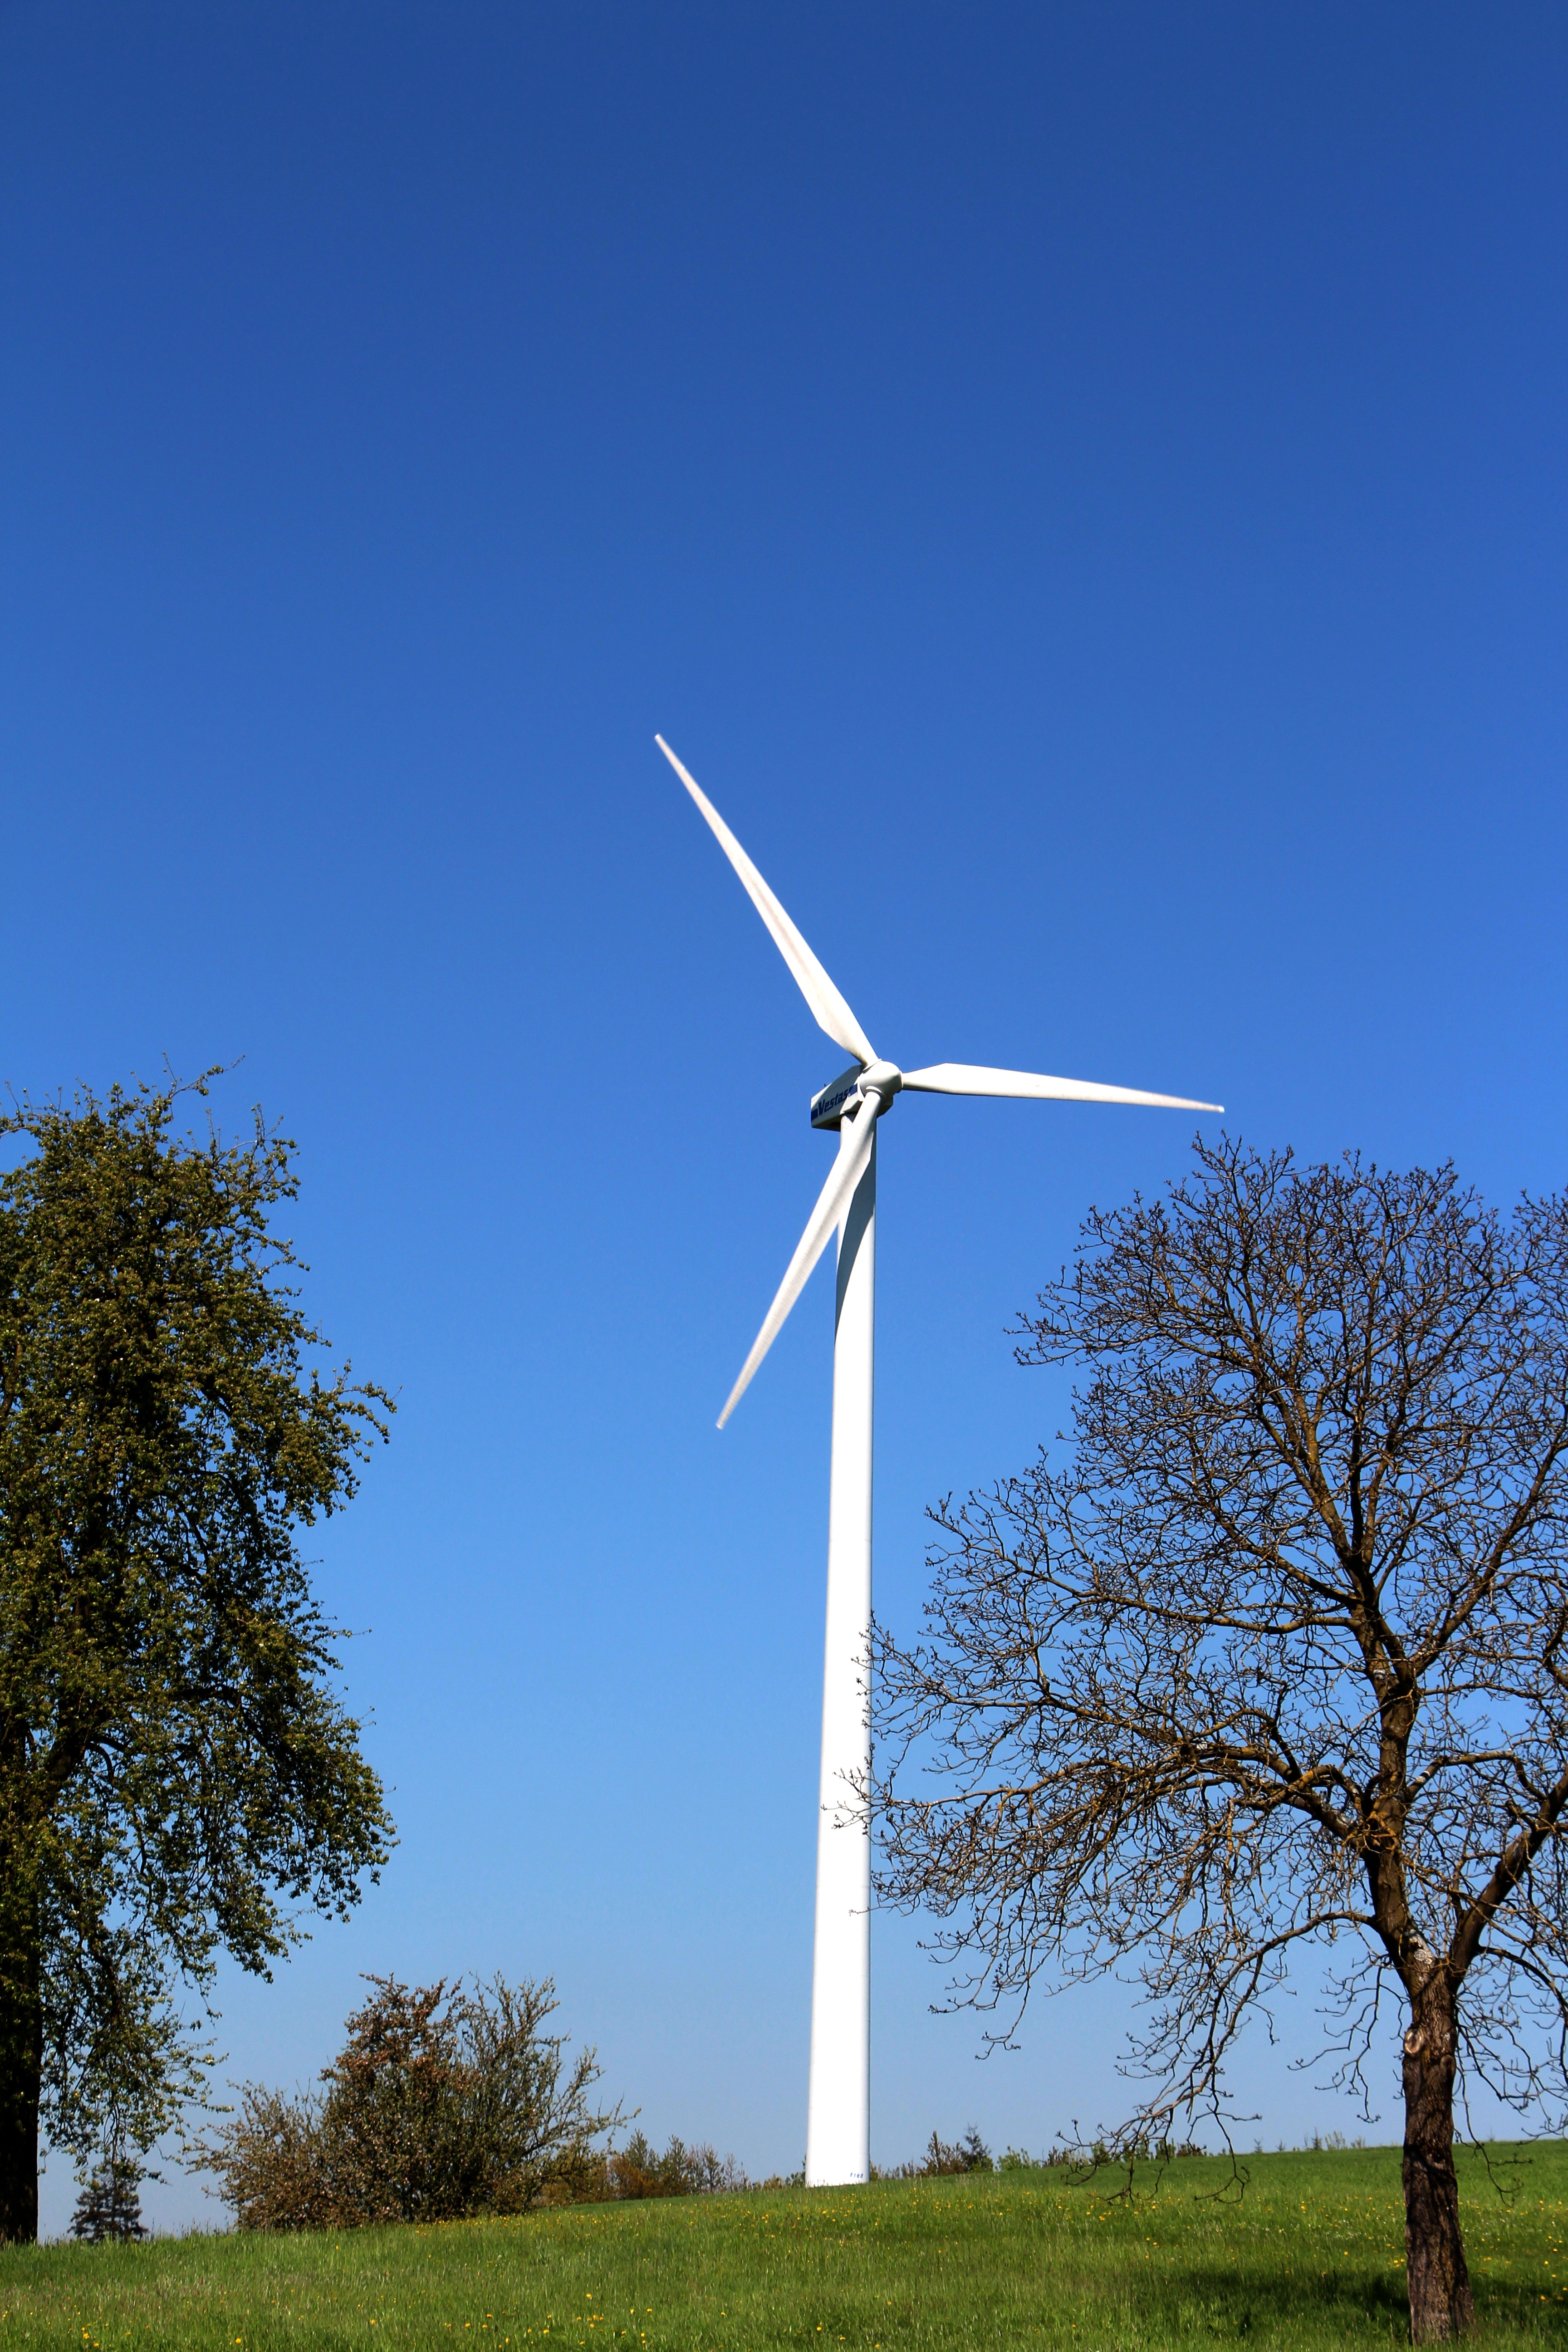
wing, windmill, wind, environment, machine, wind turbine, pinwheel, wind energy, energy, mill, wind farm, rotor, power generation, wind park, eco electricity, windr der, winkraft